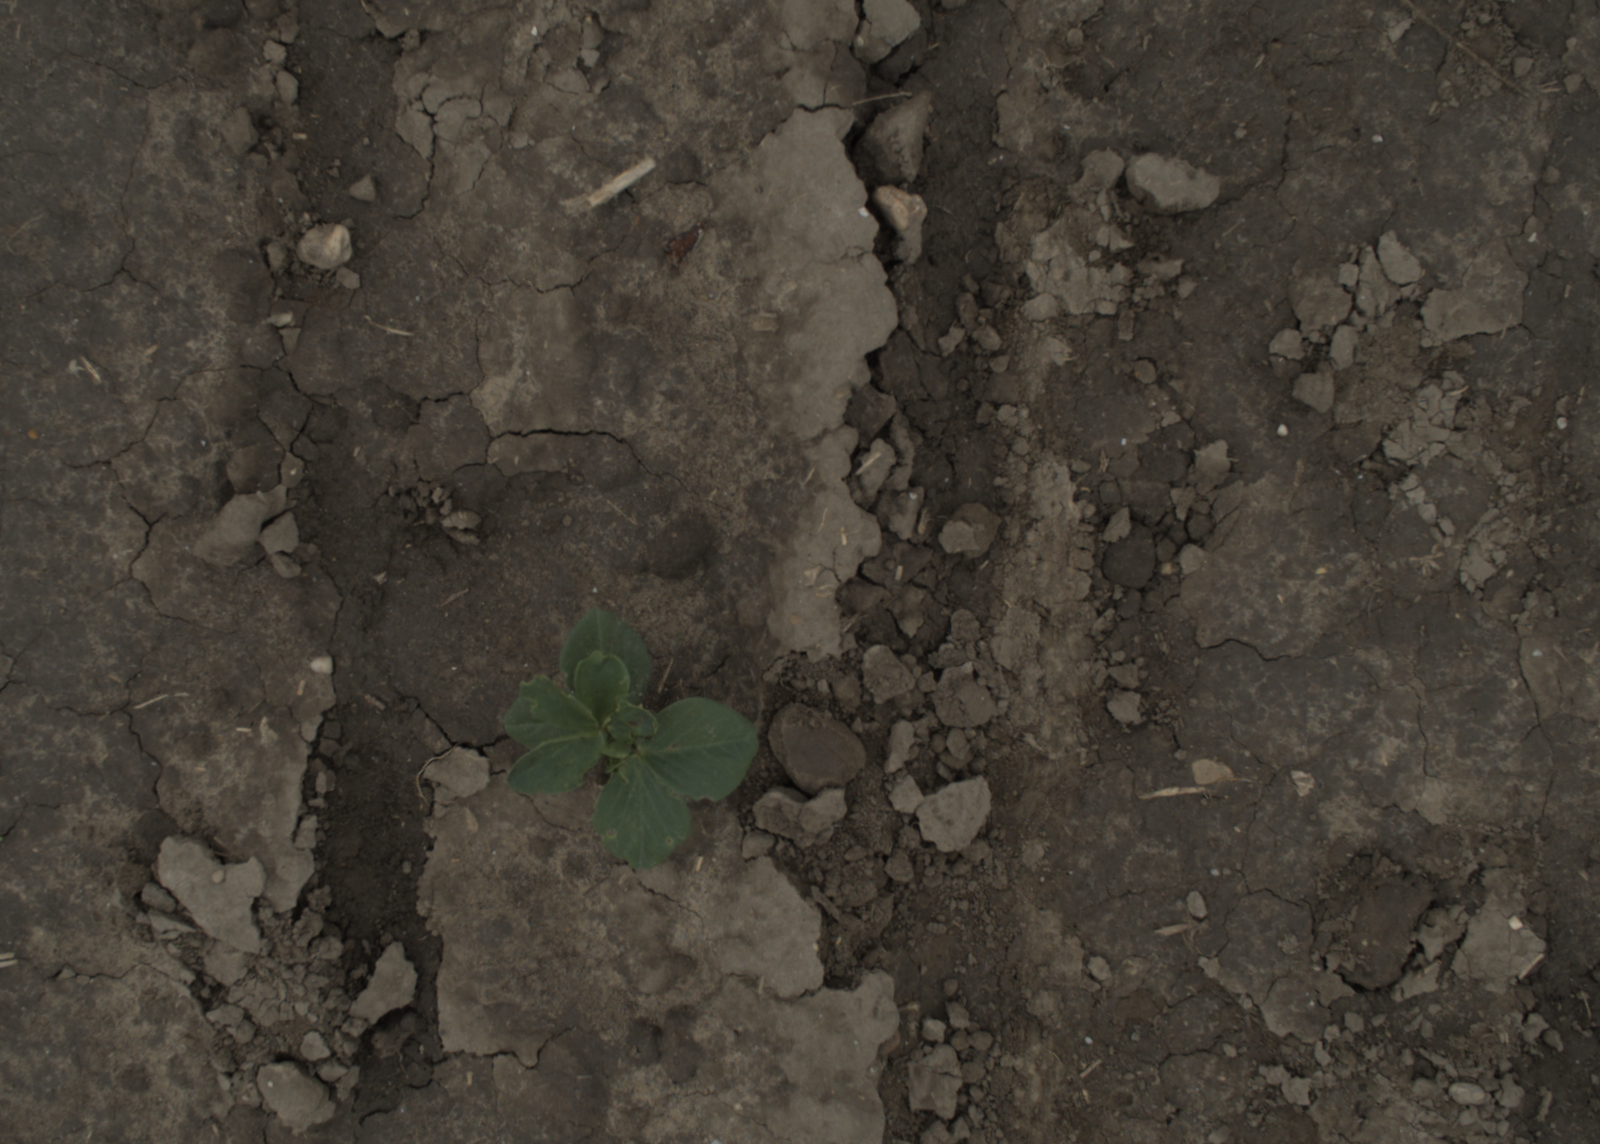
Capture date: 29.09.2021 13:53:48
Weather: cloudy
Wind: medium
Seeding date: 02.09.2021
Plant canopy height (mm): 954